Royd Anderson

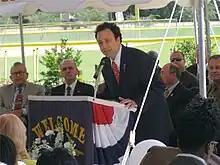
Royd Anderson speaking at the George Prince Ferry Memorial Ceremony, October 17, 2009

Royd Anderson (born July 22, 1972, New Orleans, Louisiana) is a Cuban-American filmmaker and historian based in New Orleans, Louisiana. He specializes in documentary films pertaining to tragic Louisiana events often overlooked by historians.